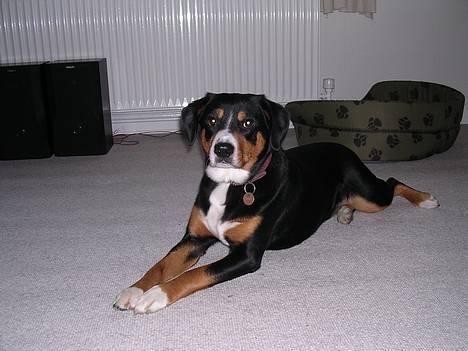
EntleBucher